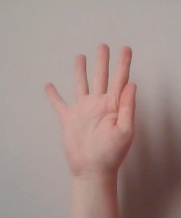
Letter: sheen